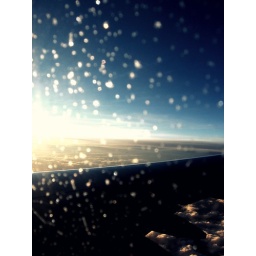
taken out the slightly beaten up window of our plane back from nyc, which in the light looked like bokeh